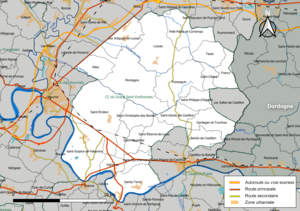
Carte géographique de la Communauté de communes du Grand Saint-Émilionnais, département de la Gironde, France. Composition au 1er janvier 2019.
La communauté de communes du Grand Saint-Émilionnais est un établissement public de coopération intercommunale français situé dans le département de la Gironde, en région Nouvelle-Aquitaine.